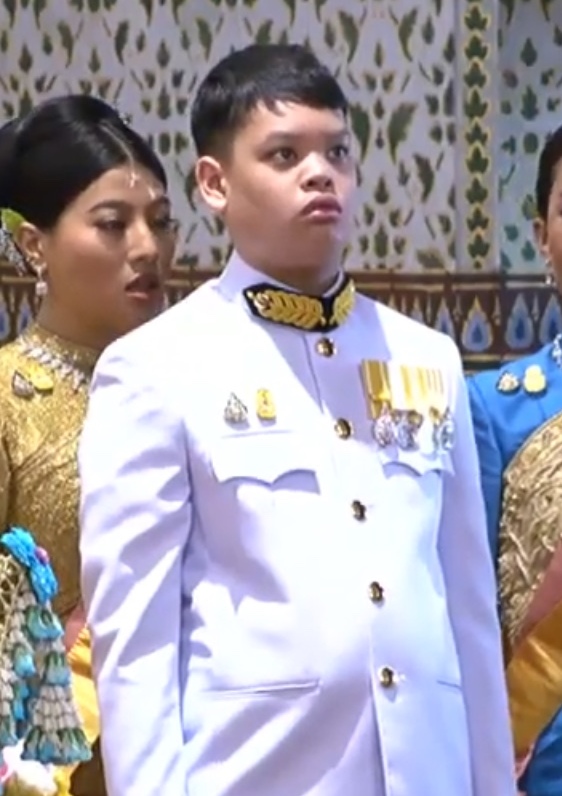
สมเด็จพระเจ้าลูกยาเธอ เจ้าฟ้าทีปังกรรัศมีโชติ

| name = สมเด็จพระเจ้าลูกยาเธอเจ้าฟ้าทีปังกรรัศมีโชติ
| title = เจ้าฟ้าชั้นเอก
| image = Dipangkorn Rasmijoti 2019.jpg
| father1 = พระบาทสมเด็จพระวชิรเกล้าเจ้าอยู่หัว
| mother1 = ศรีรัศมิ์ สุวะดี
| birth_place = โรงพยาบาลศิริราช กรุงเทพมหานคร ประเทศไทย
| religion = เถรวาท|พุทธเถรวาท
| house = ราชวงศ์จักรี|จักรี
| ราชสกุล = ราชสกุลมหิดล|มหิดล
| signature = Dipangkorn Rasmijoti Signature.png
สมเด็จพระเจ้าลูกยาเธอ เจ้าฟ้าทีปังกรรัศมีโชติ มหาวชิโรตตมางกูร สิริวิบูลยราชกุมาร (ประสูติ: 29 เมษายน พ.ศ. 2548) เป็นพระราชโอรสในพระบาทสมเด็จพระวชิรเกล้าเจ้าอยู่หัว ประสูติแต่ ท่านผู้หญิงศรีรัศมิ์ สุวะดี (ขณะดำรงพระอิสริยยศเป็นพระเจ้าวรวงศ์เธอ พระองค์เจ้าศรีรัศมิ์ พระวรชายา ในสมเด็จพระบรมโอรสาธิราช เจ้าฟ้ามหาวชิราลงกรณฯ สยามมกุฎราชกุมาร) ทำให้ตามลำดับการสืบราชสันตติวงศ์ไทยที่บัญญัติไว้ในกฎมณเฑียรบาลว่าด้วยการสืบราชสันตติวงศ์ พระพุทธศักราช 2467 พระองค์ทรงดำรงฐานะเป็นทายาทโดยสันนิษฐาน|พระรัชทายาทโดยสันนิษฐานของราชวงศ์จักรี
== พระประวัติ ==
=== ประสูติกาล ===
สมเด็จพระเจ้าลูกยาเธอ เจ้าฟ้าทีปังกรรัศมีโชติ มหาวชิโรตตมางกูร สิริวิบูลยราชกุมาร ประสูติเมื่อวันศุกร์ แรม 6 ค่ำ เดือน 5 ปีระกา สัปตศก จ.ศ. 1367 ตรงกับวันที่ 29 เมษายน พ.ศ. 2548 เวลา 18.35 น. ณ โรงพยาบาลศิริราช เป็นพระราชโอรสในพระบาทสมเด็จพระวชิรเกล้าเจ้าอยู่หัว ประสูติแต่ท่านผู้หญิงศรีรัศมิ์ สุวะดี ขณะดำรงพระอิสริยยศเป็น พระเจ้าวรวงศ์เธอ พระองค์เจ้าศรีรัศมิ์ พระวรชายาในสมเด็จพระบรมโอรสาธิราช เจ้าฟ้ามหาวชิราลงกรณ สยามมกุฎราชกุมาร พระองค์มีพระเชษฐภคินีต่างพระมารดา 2 พระองค์ คือ สมเด็จเจ้าฟ้าฯ กรมหลวงราชสาริณีสิริพัชร มหาวัชรราชธิดา|สมเด็จพระเจ้าลูกเธอ เจ้าฟ้าพัชรกิติยาภา นเรนทิราเทพยวดี กรมหลวงราชสาริณีสิริพัชร มหาวัชรราชธิดา และสมเด็จพระเจ้าลูกเธอ เจ้าฟ้าสิริวัณณวรี นารีรัตนราชกัญญา มีพระอิสริยยศเมื่อแรกประสูติเป็น พระเจ้าหลานเธอ พระองค์เจ้าทีปังกรรัศมีโชติ
คณะแพทย์ถวายพระประสูติโดยการผ่าตัด เมื่อแรกประสูติ พระองค์เจ้าทีปังกรรัศมีโชติทรงมีน้ำหนัก 2,680 กรัม ความยาวพระองค์ 47 เซนติเมตร รอบพระเศียร 31 เซนติเมตร ลืมพระเนตรเวลา 19.00 น. มีพระพลานามัยสมบูรณ์ แข็งแรง พระเนตรโต พระนาสิกโด่ง
พระบาทสมเด็จพระมหาภูมิพลอดุลยเดชมหาราช บรมนาถบพิตร|พระบาทสมเด็จพระบรมชนกาธิเบศร มหาภูมิพลอดุลยเดชมหาราช บรมนาถบพิตร มีพระบรมราชโองการโปรดเกล้าโปรดกระหม่อมพระราชทานพระราชหัตถเลขาเมื่อวันที่ 15 มิถุนายน พ.ศ. 2548 ให้ขนานพระนามว่า "พระเจ้าหลานเธอ พระองค์เจ้าทีปังกรรัศมีโชติ" หมายถึง "ผู้ทำประทีปคือปัญญาให้สว่างกระจ่างแจ้ง, ผู้ทำเกาะคือที่พึ่งให้รุ่งเรืองโชติช่วง" และพระราชทานเสมาอักษรพระปรมาภิไธย ภ.ป.ร. ทองคำ
ต่อมาเมื่อวันที่ 4 กรกฎาคม พ.ศ. 2548 พระบาทสมเด็จพระมหาภูมิพลอดุลยเดชมหาราช บรมนาถบพิตรทรงพระกรุณาโปรดเกล้าโปรดกระหม่อมให้เขียนพระนามของพระเจ้าหลานเธอ พระองค์เจ้าทีปังกรรัศมีโชติ เป็นภาษาอังกฤษ ว่า "His Royal Highness Prince Dipangkorn Rasmijoti" พระองค์ทีฯ ทรงพระสำราญกับกิจกรรมการเรียนรู้
=== พระราชพิธีสมโภชเดือนและขึ้นพระอู่ ===
เมื่อวันที่ 17 มิถุนายน พ.ศ. 2548 ได้มีพระราชพิธีสมโภชเดือนและขึ้นพระอู่ตามพระราชประเพณีในพระที่นั่งอนันตสมาคม เมื่อพระเจ้าหลานเธอ พระองค์เจ้าทีปังกรรัศมีโชติ มีพระชนมายุครบ 1 เดือน
นอกจากนี้ ในวาระที่พระเจ้าหลานเธอ พระองค์เจ้าทีปังกรรัศมีโชติ ทรงเจริญพระชันษาครบ 1 ปี ในวันที่ 29 เมษายน พ.ศ. 2549 กรมธนารักษ์จัดทำรายชื่อเหรียญกษาปณ์ที่ระลึกในประเทศไทย|เหรียญกษาปณ์ที่ระลึก ชนิดราคา 50 บาท ทำด้วยทองแดงผสมนิกเกิล น้ำหนัก 21 กรัม ขนาดเส้นผ่าศูนย์กลาง 36 มิลลิเมตร จำนวนผลิตไม่เกิน 500,000 เหรียญ ลวดลายด้านหน้ากลางเหรียญมีพระรูป พระเจ้าหลานเธอฯ ผินพระพักตร์ทางเบื้องซ้าย ภายในวงขอบเหรียญด้านขวามีข้อความว่า "พระองค์เจ้า" ด้านซ้ายมีข้อความว่า "ทีปังกรรัศมีโชติ" ด้านหลังกลางเหรียญมีข้อความว่า "พระเจ้าหลานเธอ พระองค์เจ้าทีปังกรรัศมีโชติ ทรงเจริญพระชันษา 1 ปี 29 เมษายน 2549 50 บาท" ภายในวงขอบเหรียญด้านขวา มีรูปลูกไก่ยืนอยู่บนหัวเม็ดทรงมัณฑ์ ซึ่งเป็นส่วนหนึ่งสำหรับม้วนเก็บแผ่นจารึก เบื้องล่างมีข้อความว่า "ประเทศไทย"
=== การศึกษา ===
พระเจ้าหลานเธอ พระองค์เจ้าทีปังกรรัศมีโชติ เริ่มต้นการศึกษาที่โรงเรียนจิตรลดา|โรงเรียนจิตรลดาในพระราชวังดุสิต ก่อนเสด็จไปทรงศึกษาต่อต่างประเทศที่โรงเรียนนานาชาติบาวาเรีย (BIS) ในบาวาเรีย ประเทศเยอรมนี
=== สถาปนาและเฉลิมพระนาม ===
ในพระราชพิธีบรมราชาภิเษก พุทธศักราช 2562 เมื่อวันที่ 5 พฤษภาคม พ.ศ. 2562 พระบาทสมเด็จพระวชิรเกล้าเจ้าอยู่หัว มีพระบรมราชโองการโปรดเกล้าฯ สถาปนาพระเจ้าหลานเธอ พระองค์เจ้าทีปังกรรัศมีโชติ ขึ้นเป็น สมเด็จพระเจ้าลูกยาเธอ เจ้าฟ้าทีปังกรรัศมีโชติ มหาวชิโรตตมางกูร สิริวิบูลยราชกุมาร
==พระกรณียกิจ==
ไฟล์:Dipangkorn Rasmijoti On the occasion of his stay and preliminary military training at CRMA.jpg|250px|thumb|สมเด็จพระเจ้าลูกยาเธอ เจ้าฟ้าทีปังกรรัศมีโชติขณะทรงฝึกทางทหารเบื้องต้นที่โรงเรียนนายร้อยพระจุลจอมเกล้า|left
วันที่ 20 สิงหาคม พ.ศ. 2551 พระเจ้าหลานเธอ พระองค์เจ้าทีปังกรรัศมีโชติ เสด็จไปยังห้องสมุดฝ่ายประถมศึกษาโรงเรียนจิตรลดา เพื่อร่วมกิจกรรมงานสัปดาห์รักการอ่าน
วันที่ 2 ตุลาคม ปีเดียวกันนั้น พระองค์ก็ได้รับเกียรติบัตรพร้อมรางวัล "งานประหยัดน้ำ-ไฟ" ที่จัดขึ้นประจำในโรงเรียนจิตรลดา ด้วยพระองค์ปฏิบัติอยู่เป็นประจำ และเป็นแบบอย่างที่ดีต่อพระสหาย
วันที่ 22 กรกฎาคม พ.ศ. 2555 พระเจ้าหลานเธอ พระองค์เจ้าทีปังกรรัศมีโชติ ได้เสด็จไปยังสนามกีฬากลาง พื้นที่ควบคุมในพระองค์ 904 เขตดุสิต กรุงเทพมหานคร ในการประทานถ้วยรางวัลพระราชทานและถ้วยรางวัลประทานแก่ทีมที่ชนะเลิศการแข่งขันเครื่องบินจำลองและวิทยุบังคับประเภทต่าง ๆ ในรายการ ""หนูน้อยเจ้าเวหา"" พระเจ้าหลานเธอ พระองค์เจ้าทีปังกรรัศมีโชติ ประทานถ้วยรางวัลพระราชทานแก่ผู้ชนะเลิศการแข่งขันในรายการ "หนูน้อยจ้าวเวหา" เพื่อเฉลิมพระเกียรติ สมเด็จพระบรมโอรสาธิราชฯ สยามมกุฎราชกุมาร
ในพระราชพิธีถวายพระเพลิงพระบรมศพพระบาทสมเด็จพระมหาภูมิพลอดุลยเดชมหาราช บรมนาถบพิตร พระเจ้าหลานเธอ พระองค์เจ้าทีปังกรรัศมีโชติ ทรงร่วมทำกิจกรรมจิตอาสา "เราทำความดี ด้วยหัวใจ" โดยทรงทำความสะอาดภายในสุสานหลวง วัดราชบพิธสถิตมหาสีมารามราชวรวิหาร|สุสานหลวงและวัดราชบพิธสถิตมหาสีมารามราชวรวิหาร รวมทั้งประทานน้ำดื่ม อาหาร และพิมเสนน้ำแก่พสกนิกรที่มาร่วมในพระราชพิธีฯ ณ บริเวณศาลหลักเมืองกรุงเทพมหานคร|ศาลหลักเมืองอีกด้วย พระองค์ทีปังกรฯ ทรงทำกิจกรรมจิตอาสาวัดราชบพิธฯ พสกนิกรปลื้มปีติ ทรงโน้มพระวรกายประทานสิ่งของ
==ด้านศาสนา==
สมเด็จพระเจ้าลูกยาเธอ เจ้าฟ้าทีปังกรรัศมีโชติ มหาวชิโรตตมางกูร สิริวิบูลยราชกุมาร ทรงประกอบพระกรณียกิจตามรอยเบื้องพระยุคลบาท พระบาทสมเด็จพระเจ้าอยู่หัว ในการทำนุบำรุงพระศาสนาทุกครั้งที่เสด็จกลับประเทศไทย สมเด็จพระเจ้าลูกยาเธอ เจ้าฟ้าทีปังกรรัศมีโชติ มหาวชิโรตตมางกูร สิริวิบูลยราชกุมาร จะเสด็จไปทรงบำเพ็ญพระกุศลและทรงสนทนาธรรมกับพระเถระชั้นผู้ใหญ่อยู่เสมอ ดังเช่น เสด็จไปถวายสักการะเจ้าพระคุณ สมเด็จพระอริยวงศาคตญาณ สมเด็จพระสังฆราช สกลมหาสังฆปริณายก ณ วัดราชบพิธสถิตมหาสีมารามราชวรวิหาร ในการนี้ ทรงบำเพ็ญพระกุศลถวายจตุปัจจัยไทยธรรม ทรงสนทนาธรรม และทรงสดับพระโอวาทที่เจ้าพระคุณ สมเด็จพระสังฆราช ทรงรับพระราชทานถวายแม้ในคราว สมเด็จพระเจ้าลูกยาเธอ เจ้าฟ้าทีปังกรรัศมีโชติ มหาวชิโรตตมางกูร สิริวิบูลยราชกุมาร เสด็จพระราชดำเนินยังต่างจังหวัด โอกาสนี้ เสด็จไปยังสถานพำนักสงฆ์บ้านไร่ทอสี อำเภอปากช่อง จังหวัดนครราชสีมา เพื่อทรงบำเพ็ญพระกุศล และทรงสนทนาธรรมกับพระธรรมพัชรญาณมุนี เป็นการส่วนพระองค์ ซึ่งพระกรณียกิจนี้เป็นที่ประจักษ์แก่พสกนิกรมาโดยตลอด
==== มูลนิธิ/องค์กรในพระอุปถัมภ์ ====
* สโมสรผู้รักสวนสัตว์แห่งประเทศไทย
== พระเกียรติยศ ==
=== พระอิสริยยศ ===
* พระเจ้าหลานเธอ พระองค์เจ้าทีปังกรรัศมีโชติ (29 เมษายน พ.ศ. 2548 – 5 พฤษภาคม พ.ศ. 2562)
* สมเด็จพระเจ้าลูกยาเธอ เจ้าฟ้าทีปังกรรัศมีโชติ มหาวชิโรตตมางกูร สิริวิบูลยราชกุมาร (5 พฤษภาคม พ.ศ. 2562 – ปัจจุบัน)
=== เครื่องราชอิสริยาภรณ์ไทย ===
ราชกิจจานุเบกษา, ประกาศสำนักนายกรัฐมนตรี เรื่อง พระราชทานเหรียญรัตนาภรณ์, เล่ม ๑๓๓, ตอน ๓๓ ข, ๑๕ กันยายน พ.ศ. ๒๕๕๙, หน้า ๑
== สิ่งอันเนื่องด้วยพระนาม ==
; การศึกษา
*โรงเรียนทีปังกรวิทยาพัฒน์ (วัดโบสถ์) ในพระราชูปถัมภ์ กรุงเทพมหานคร
*โรงเรียนทีปังกรวิทยาพัฒน์ (วัดน้อยใน) ในพระราชูปถัมภ์ฯ กรุงเทพมหานคร
* โรงเรียนทีปังกรวิทยาพัฒน์ (ทวีวัฒนา) ในพระราชูปถัมภ์ฯ กรุงเทพมหานคร
*โรงเรียนทีปังกรวิทยาพัฒน์ (วัดประดู่) ในพระราชูปถัมภ์ จังหวัดสมุทรสงคราม
*โรงเรียนทีปังกรวิทยาพัฒน์ (มัธยมวัดหัตถสารเกษตร) ในพระราชูปถัมภ์ฯ จังหวัดปทุมธานี
*โรงเรียนทีปังกรวิทยาพัฒน์ (วัดสุนทรสถิต) ในพระราชูปถัมภ์ จังหวัดสมุทรสาคร
* หอประชุมทีปังกรรัศมีโชติ มหาวิทยาลัยราชภัฏเชียงใหม่ ศูนย์แม่ริม
* หอประชุมทีปังกรรัศมีโชติ มหาวิทยาลัยราชภัฏกำแพงเพชร
* หอประชุมทีปังกรรัศมีโชติ มหาวิทยาลัยราชภัฏศรีสะเกษ
* อาคารทีปังกรรัศมีโชติ มหาวิทยาลัยราชภัฏสุราษฎร์ธานี
* อาคารทีปังกรวิทยกิจ มหาวิทยาลัยราชภัฏร้อยเอ็ด
* อาคารวชิรารัศมิ์ทีปังกร โรงเรียนเศรษฐเสถียร ในพระราชูปถัมภ์
* ห้องสมุดทีปังกรรัศมีโชติ
; การแพทย์ และการสาธารณสุข
* อาคารทีปังกรรัศมีโชติ วชิรพยาบาล
* อาคารสถานรับเลี้ยงและพัฒนาเด็กปฐมวัย “ทีปังกรการุณยมิตร” สถานสงเคราะห์เด็กหญิงบ้านราชวิถี
* อาคารทีปังกรการุณยมิตร โรงพยาบาลสาขา ศูนย์อนามัยที่ 1 อำเภอเมืองนนทบุรี จังหวัดนนทบุรี
* ศูนย์พัฒนาเด็กทีปังกรรัศมีโชติ กรุงเทพมหานคร
* ศูนย์พัฒนาเด็กปฐมวัยทีปังกร การุณยมิตรเทศบาลตำบลงิม อำเภอปง จังหวัดพะเยา
* ศูนย์ทีปังกรพัฒนาพิพัฒน์ (ทวีวัฒนา) มูลนิธิเด็ก อำเภอสามพราน จังหวัดนครปฐม
; ศาสนสถาน
*อาคารปฏิบัติธรรมทีปังกรรัศมีโชติ วัดบางไผ่ อำเภอบางบัวทอง จังหวัดนนทบุรี
; พรรณไม้
* เฟินรัศมีโชติ ชื่อวิทยาศาสตร์: "Blechnum" x "rasmijoti" ‘The Royal Project’ ใน วงศ์: Blechnaceae Blechnaceae rasmijotiบทความไลฟ์สไตล์/Lifestyle-Detail/ID/4759 บทความไลฟ์สไตล์
; อื่น ๆ
* อุทยานการเรียนรู้สิ่งแวดล้อมและวิทยาศาสตร์ ทีปังกรรัศมีโชติ อำเภอแม่สอด จังหวัดตาก
== พงศาวลี ==
ahnentafel top|width=100%|พงศาวลีของ
ahnentafel-compact5
|style=font-size: 90%; line-height: 110%;
|border=1
|boxstyle=padding-top: 0; padding-bottom: 0;
|boxstyle_1=background-color: #fcc;
|boxstyle_2=background-color: #fb9;
|boxstyle_3=background-color: #ffc;
|boxstyle_4=background-color: #bfc;
|boxstyle_5=background-color: #9fe;
|1= 1. 
|2= 2. พระบาทสมเด็จพระวชิรเกล้าเจ้าอยู่หัว
|3= 3. ศรีรัศมิ์ สุวะดี
|4= 4. พระบาทสมเด็จพระมหาภูมิพลอดุลยเดชมหาราช บรมนาถบพิตร
|5= 5. สมเด็จพระนางเจ้าสิริกิติ์ พระบรมราชินีนาถ พระบรมราชชนนีพันปีหลวง
|6= 6. อภิรุจ สุวะดี
|7= 7. วันทนีย์ สุวะดี
|8= 8. สมเด็จพระมหิตลาธิเบศร อดุลยเดชวิกรม พระบรมราชชนก
|9= 9. สมเด็จพระศรีนครินทราบรมราชชนนี
|10= 10. พระวรวงศ์เธอ กรมหมื่นจันทบุรีสุรนาถ
|11= 11. หม่อมหลวงบัว กิติยากร
|16= 16. พระบาทสมเด็จพระจุลจอมเกล้าเจ้าอยู่หัว
|17= 17. สมเด็จพระศรีสวรินทิราบรมราชเทวี พระพันวัสสาอัยยิกาเจ้า
|18= 18. ชู ชูกระมล
|19= 19. คำ ชูกระมล
|20= 20. พระเจ้าบรมวงศ์เธอ กรมพระจันทบุรีนฤนาถ
|21= 21. หม่อมเจ้าอัปษรสมาน กิติยากร
|22= 22. เจ้าพระยาวงษานุประพัทธ์ (หม่อมราชวงศ์สท้าน สนิทวงศ์)
|23= 23. ท้าววนิดาพิจาริณี (บาง สนิทวงศ์ ณ อยุธยา)
== อ้างอิง ==
== แหล่งข้อมูลอื่น ==
หมวดหมู่:พุทธศาสนิกชนชาวไทย
หมวดหมู่:ราชสกุลมหิดล
หมวดหมู่:พระราชโอรสในรัชกาลที่ 10
หมวดหมู่:เจ้าฟ้าชาย
หมวดหมู่:พระราชวงศ์ที่ทรงพระเยาว์
หมวดหมู่:บุคคลจากโรงเรียนจิตรลดา
หมวดหมู่:ผู้ได้รับเครื่องราชอิสริยาภรณ์ ม.จ.ก. (ฝ่ายหน้า)
หมวดหมู่:ผู้ได้รับเหรียญรัตนาภรณ์ ภ.ป.ร.1‎
หมวดหมู่:ผู้ได้รับเหรียญรัตนาภรณ์ ว.ป.ร.1‎ (ร.10)‎